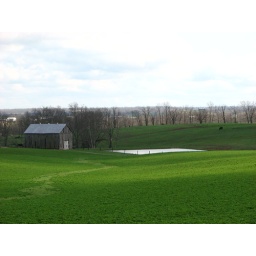
The grass is very green this early in Spring.